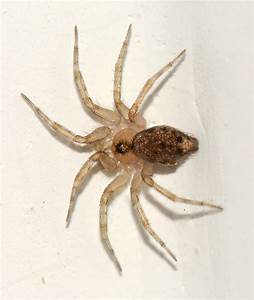
Label: ragno